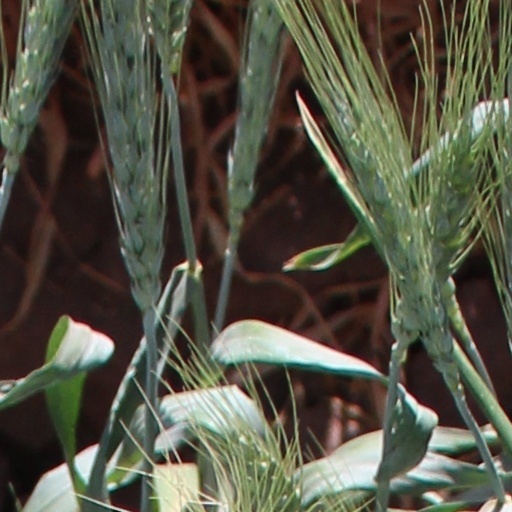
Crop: wheat